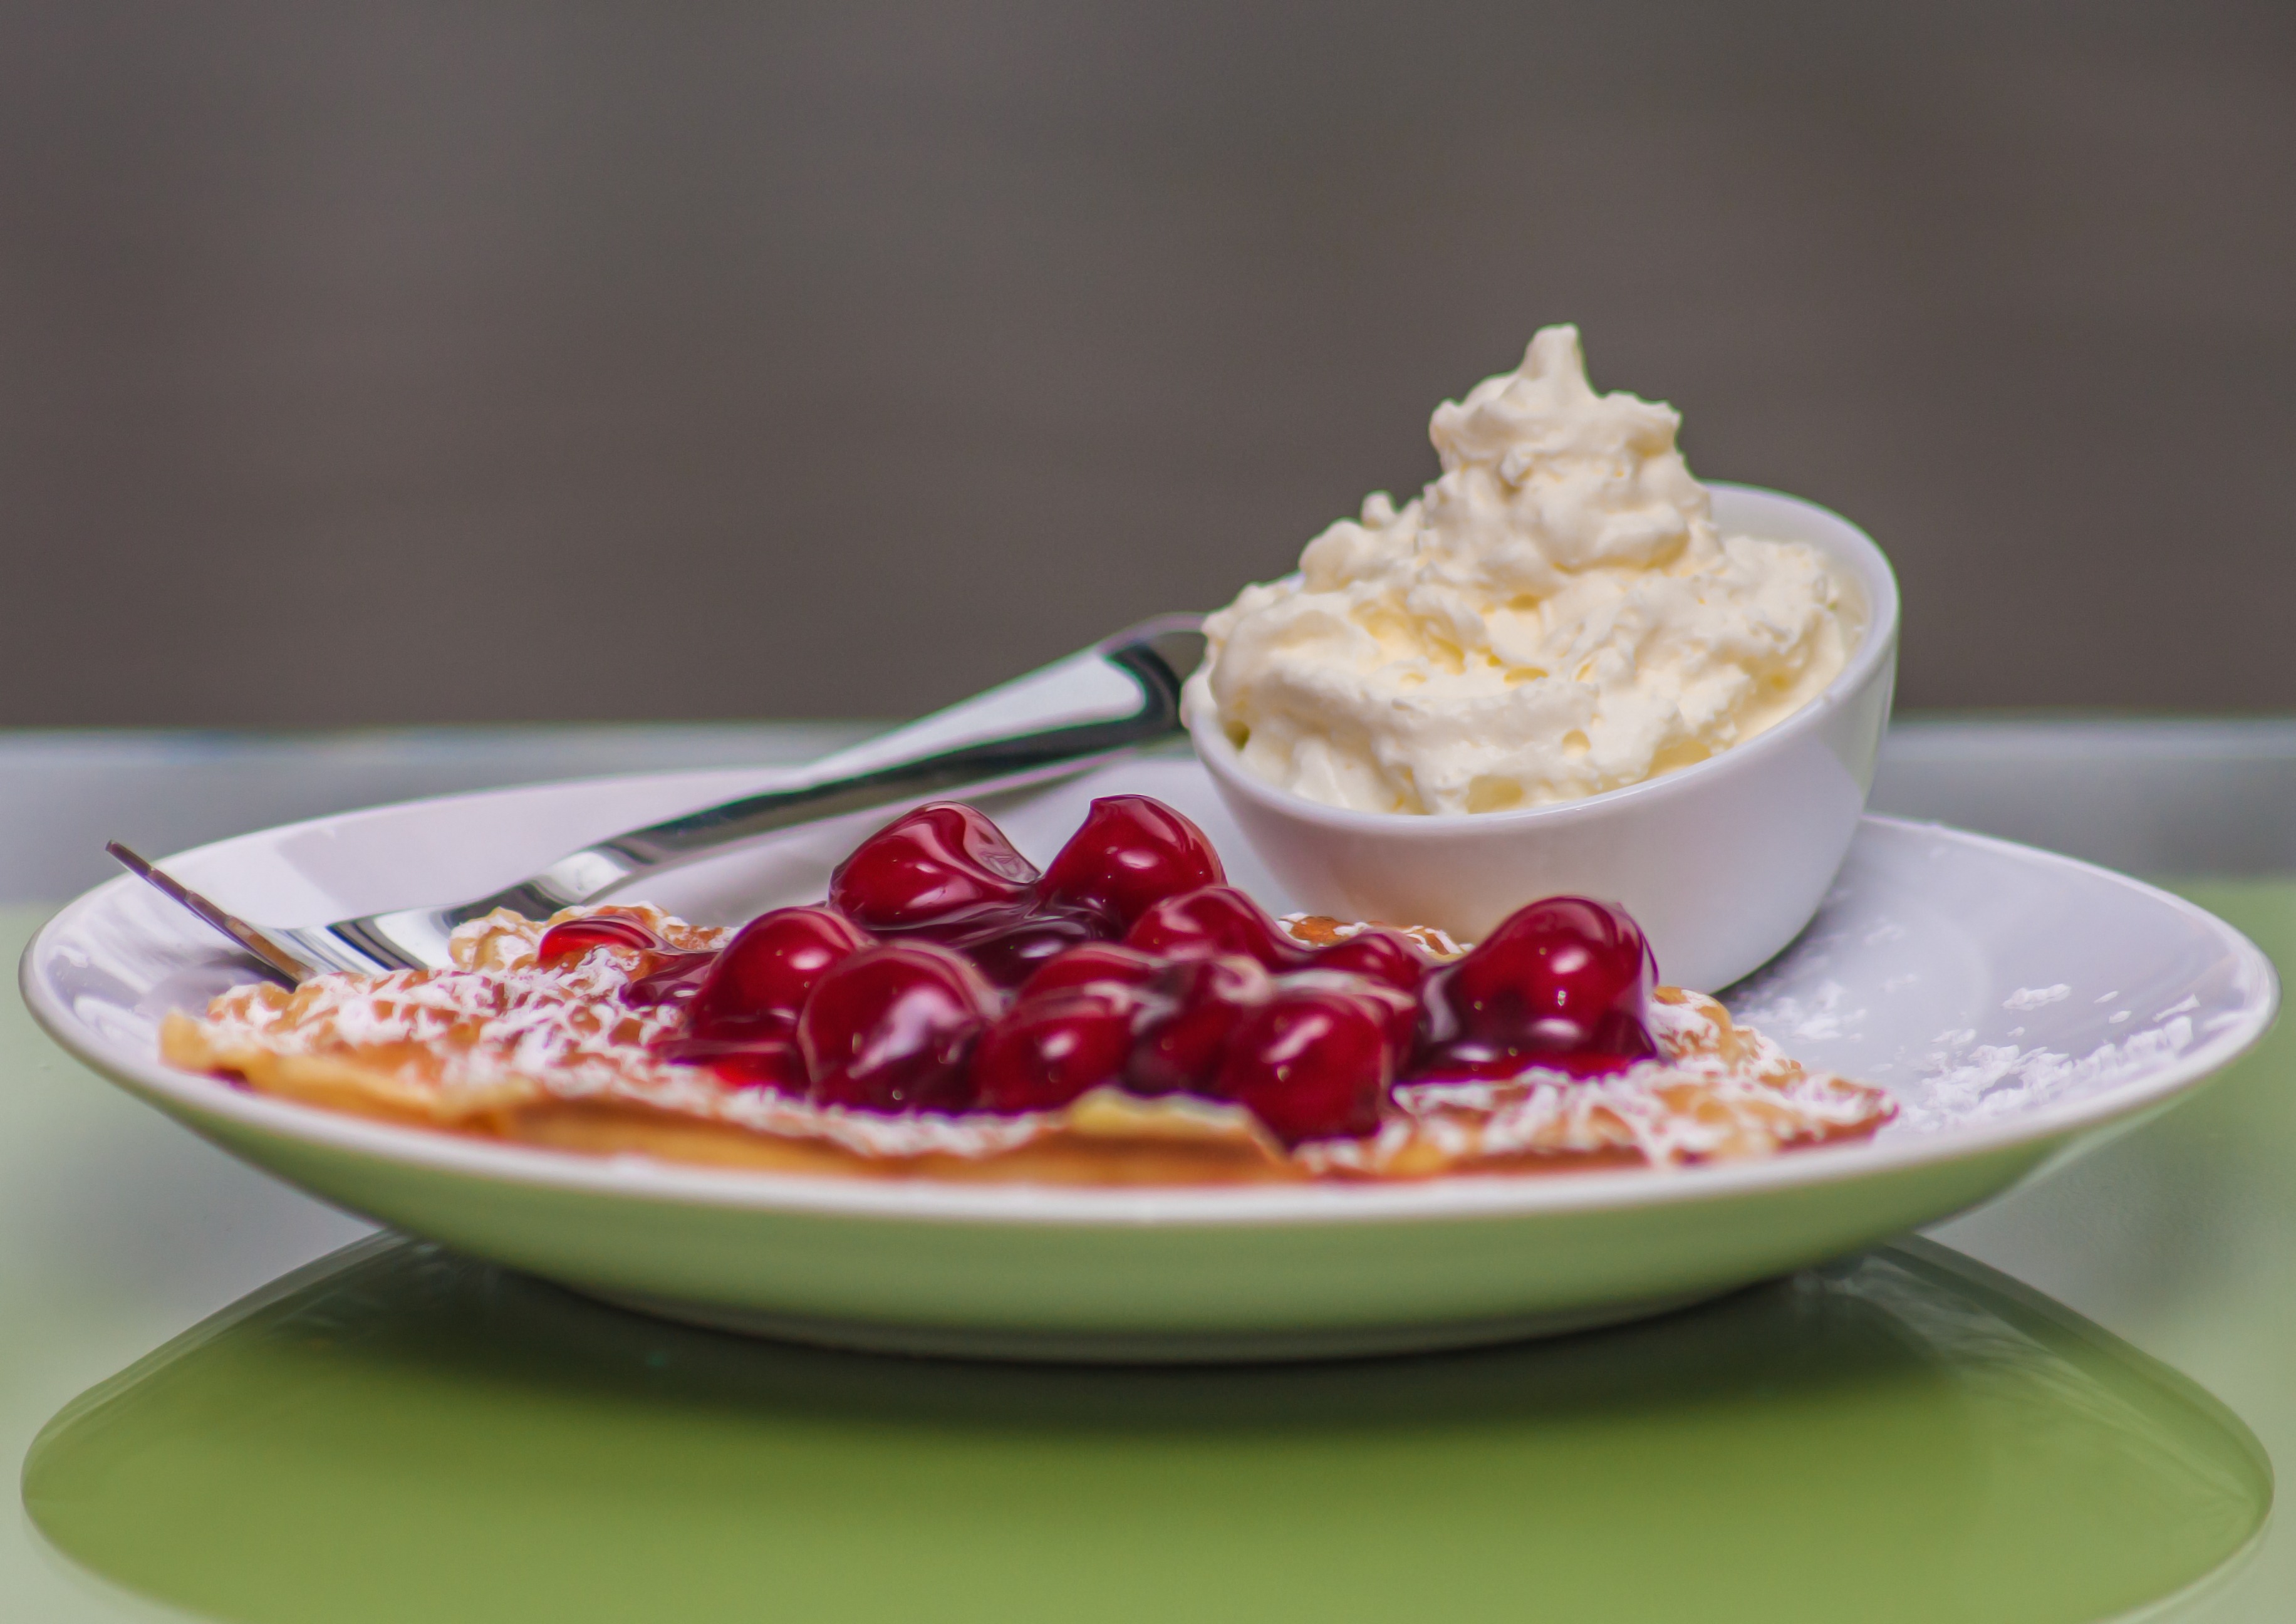
plant, fruit, sweet, dish, meal, food, produce, breakfast, dessert, waffle, cuisine, cream, whipped cream, cherries, pavlova